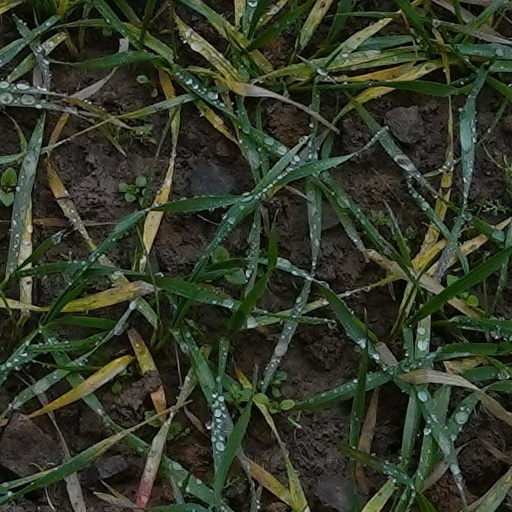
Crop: wheat